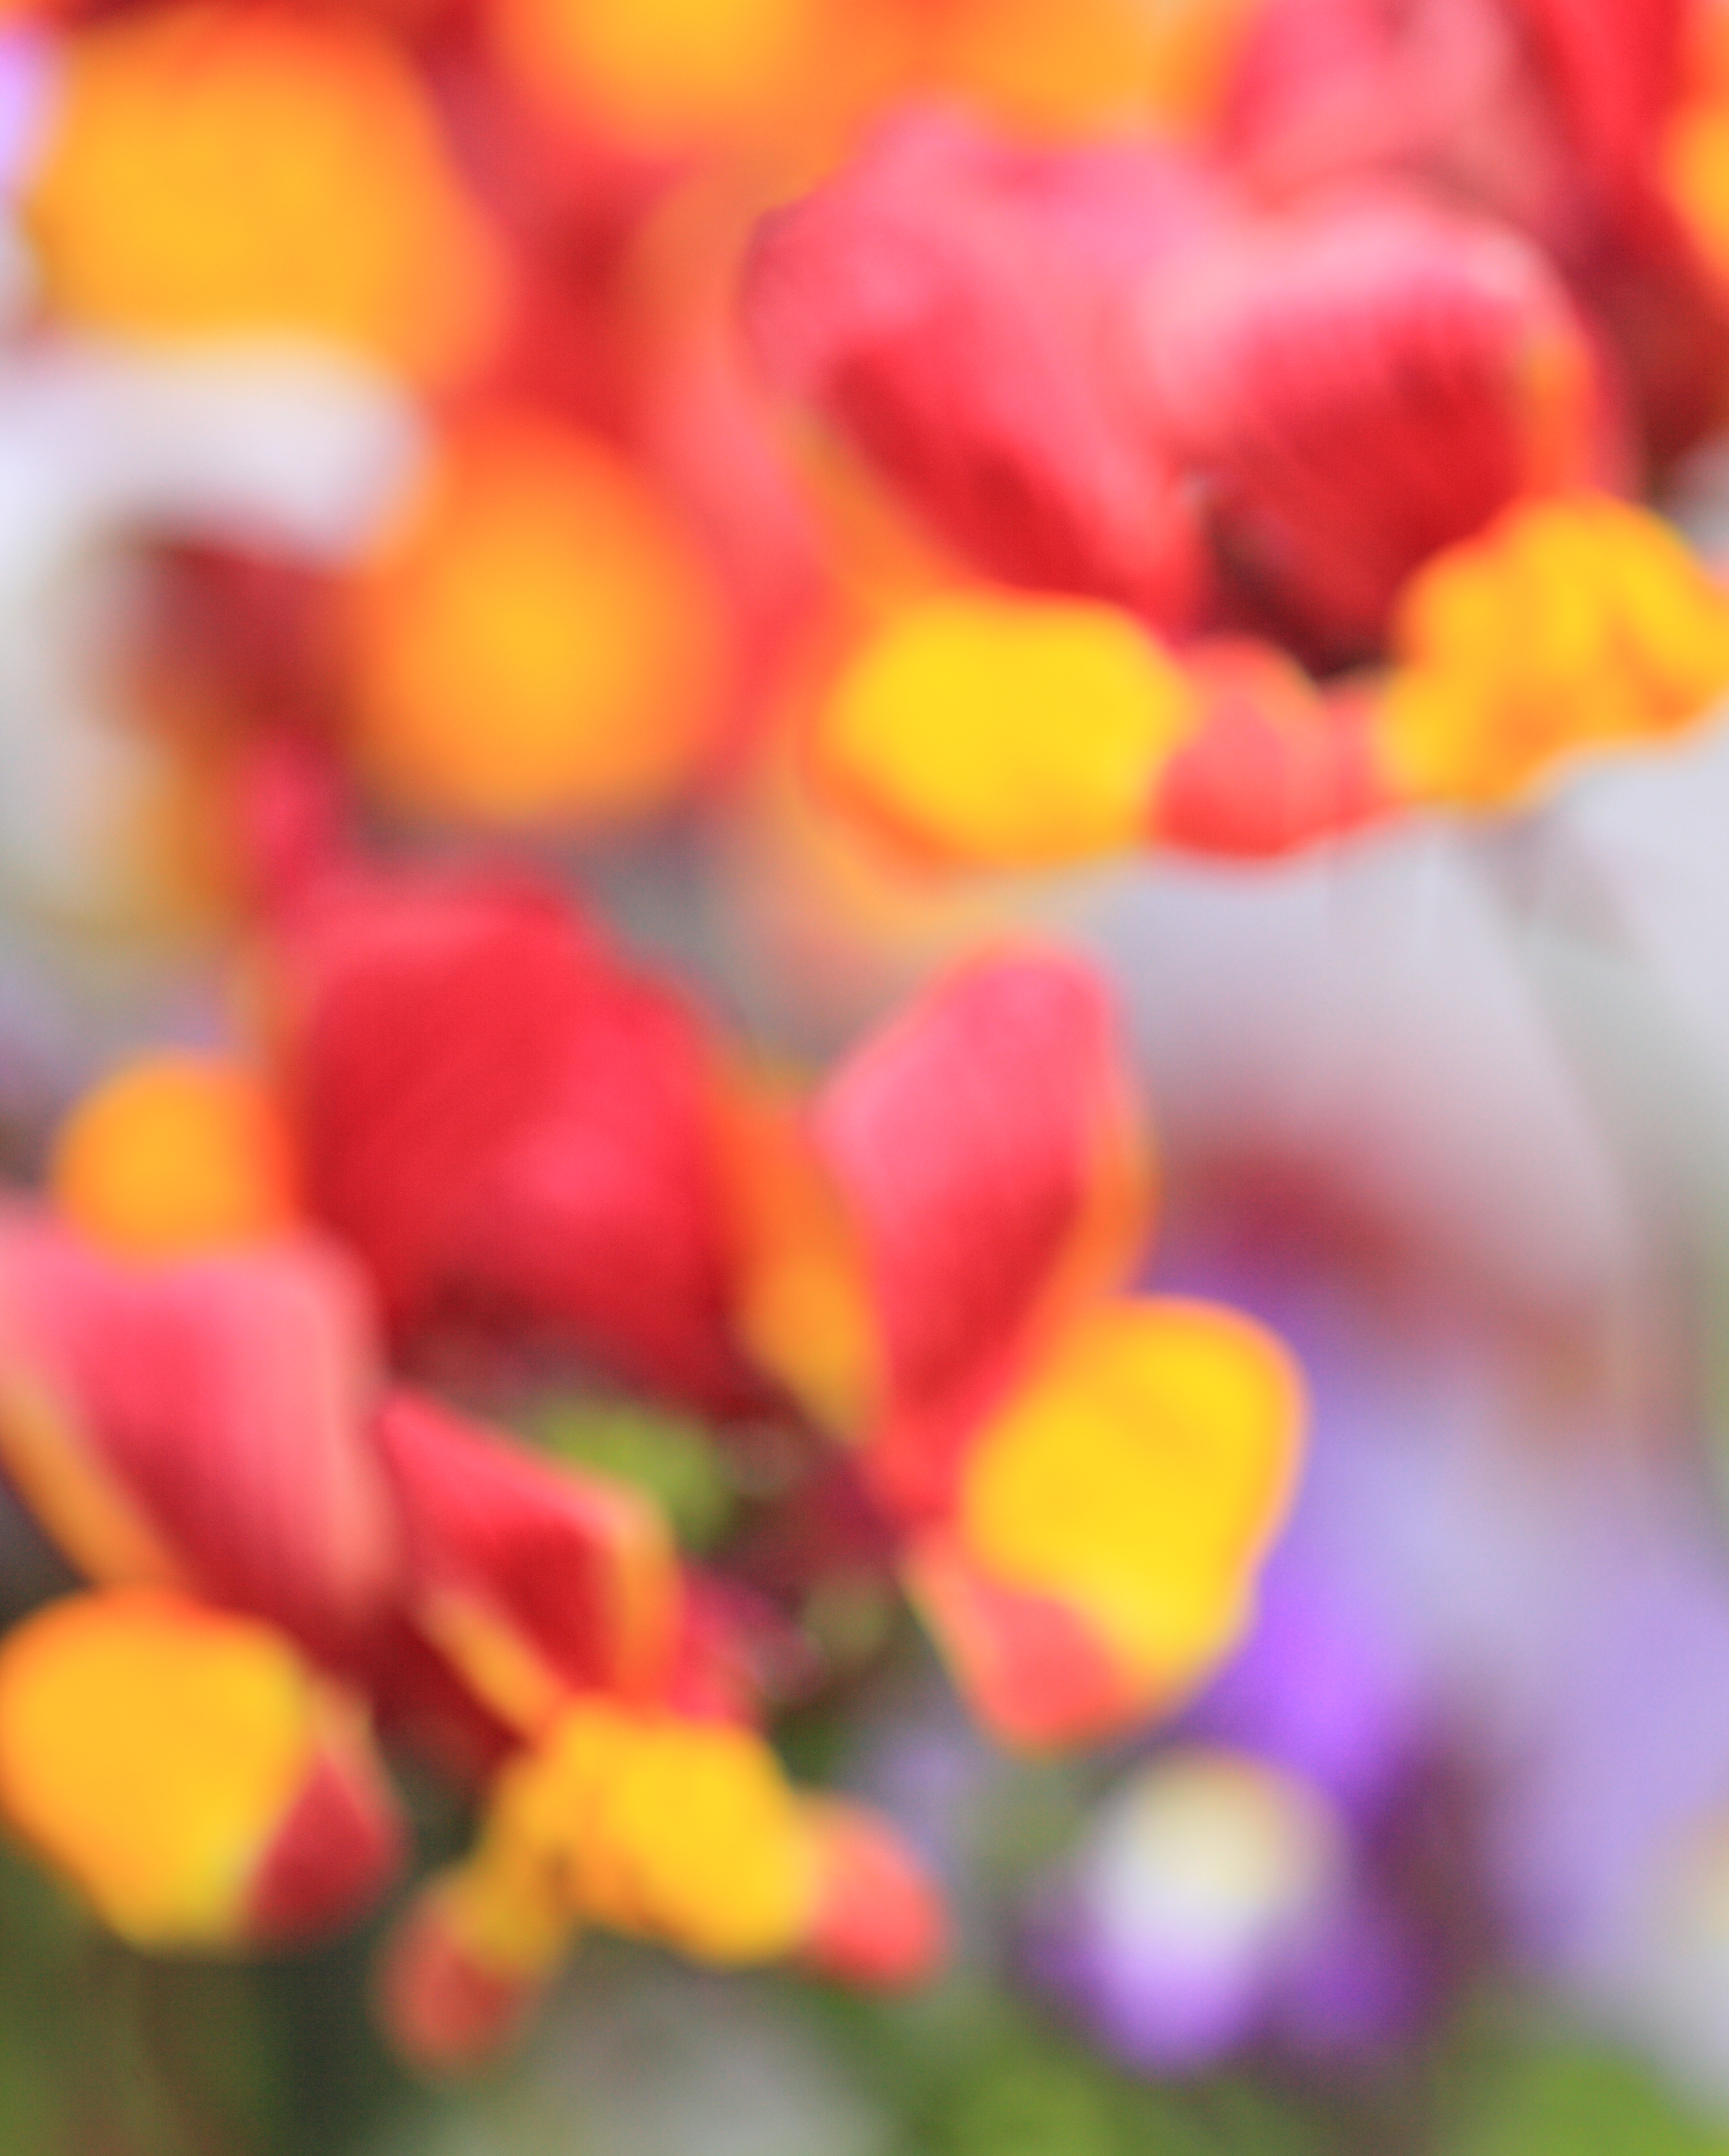
plant, flower, petal, tulip, high, park, yellow, botanical, 5d, hires, markii, hi, res, resolution, ibaraki, mito, macro photography, flowering plant, land plant